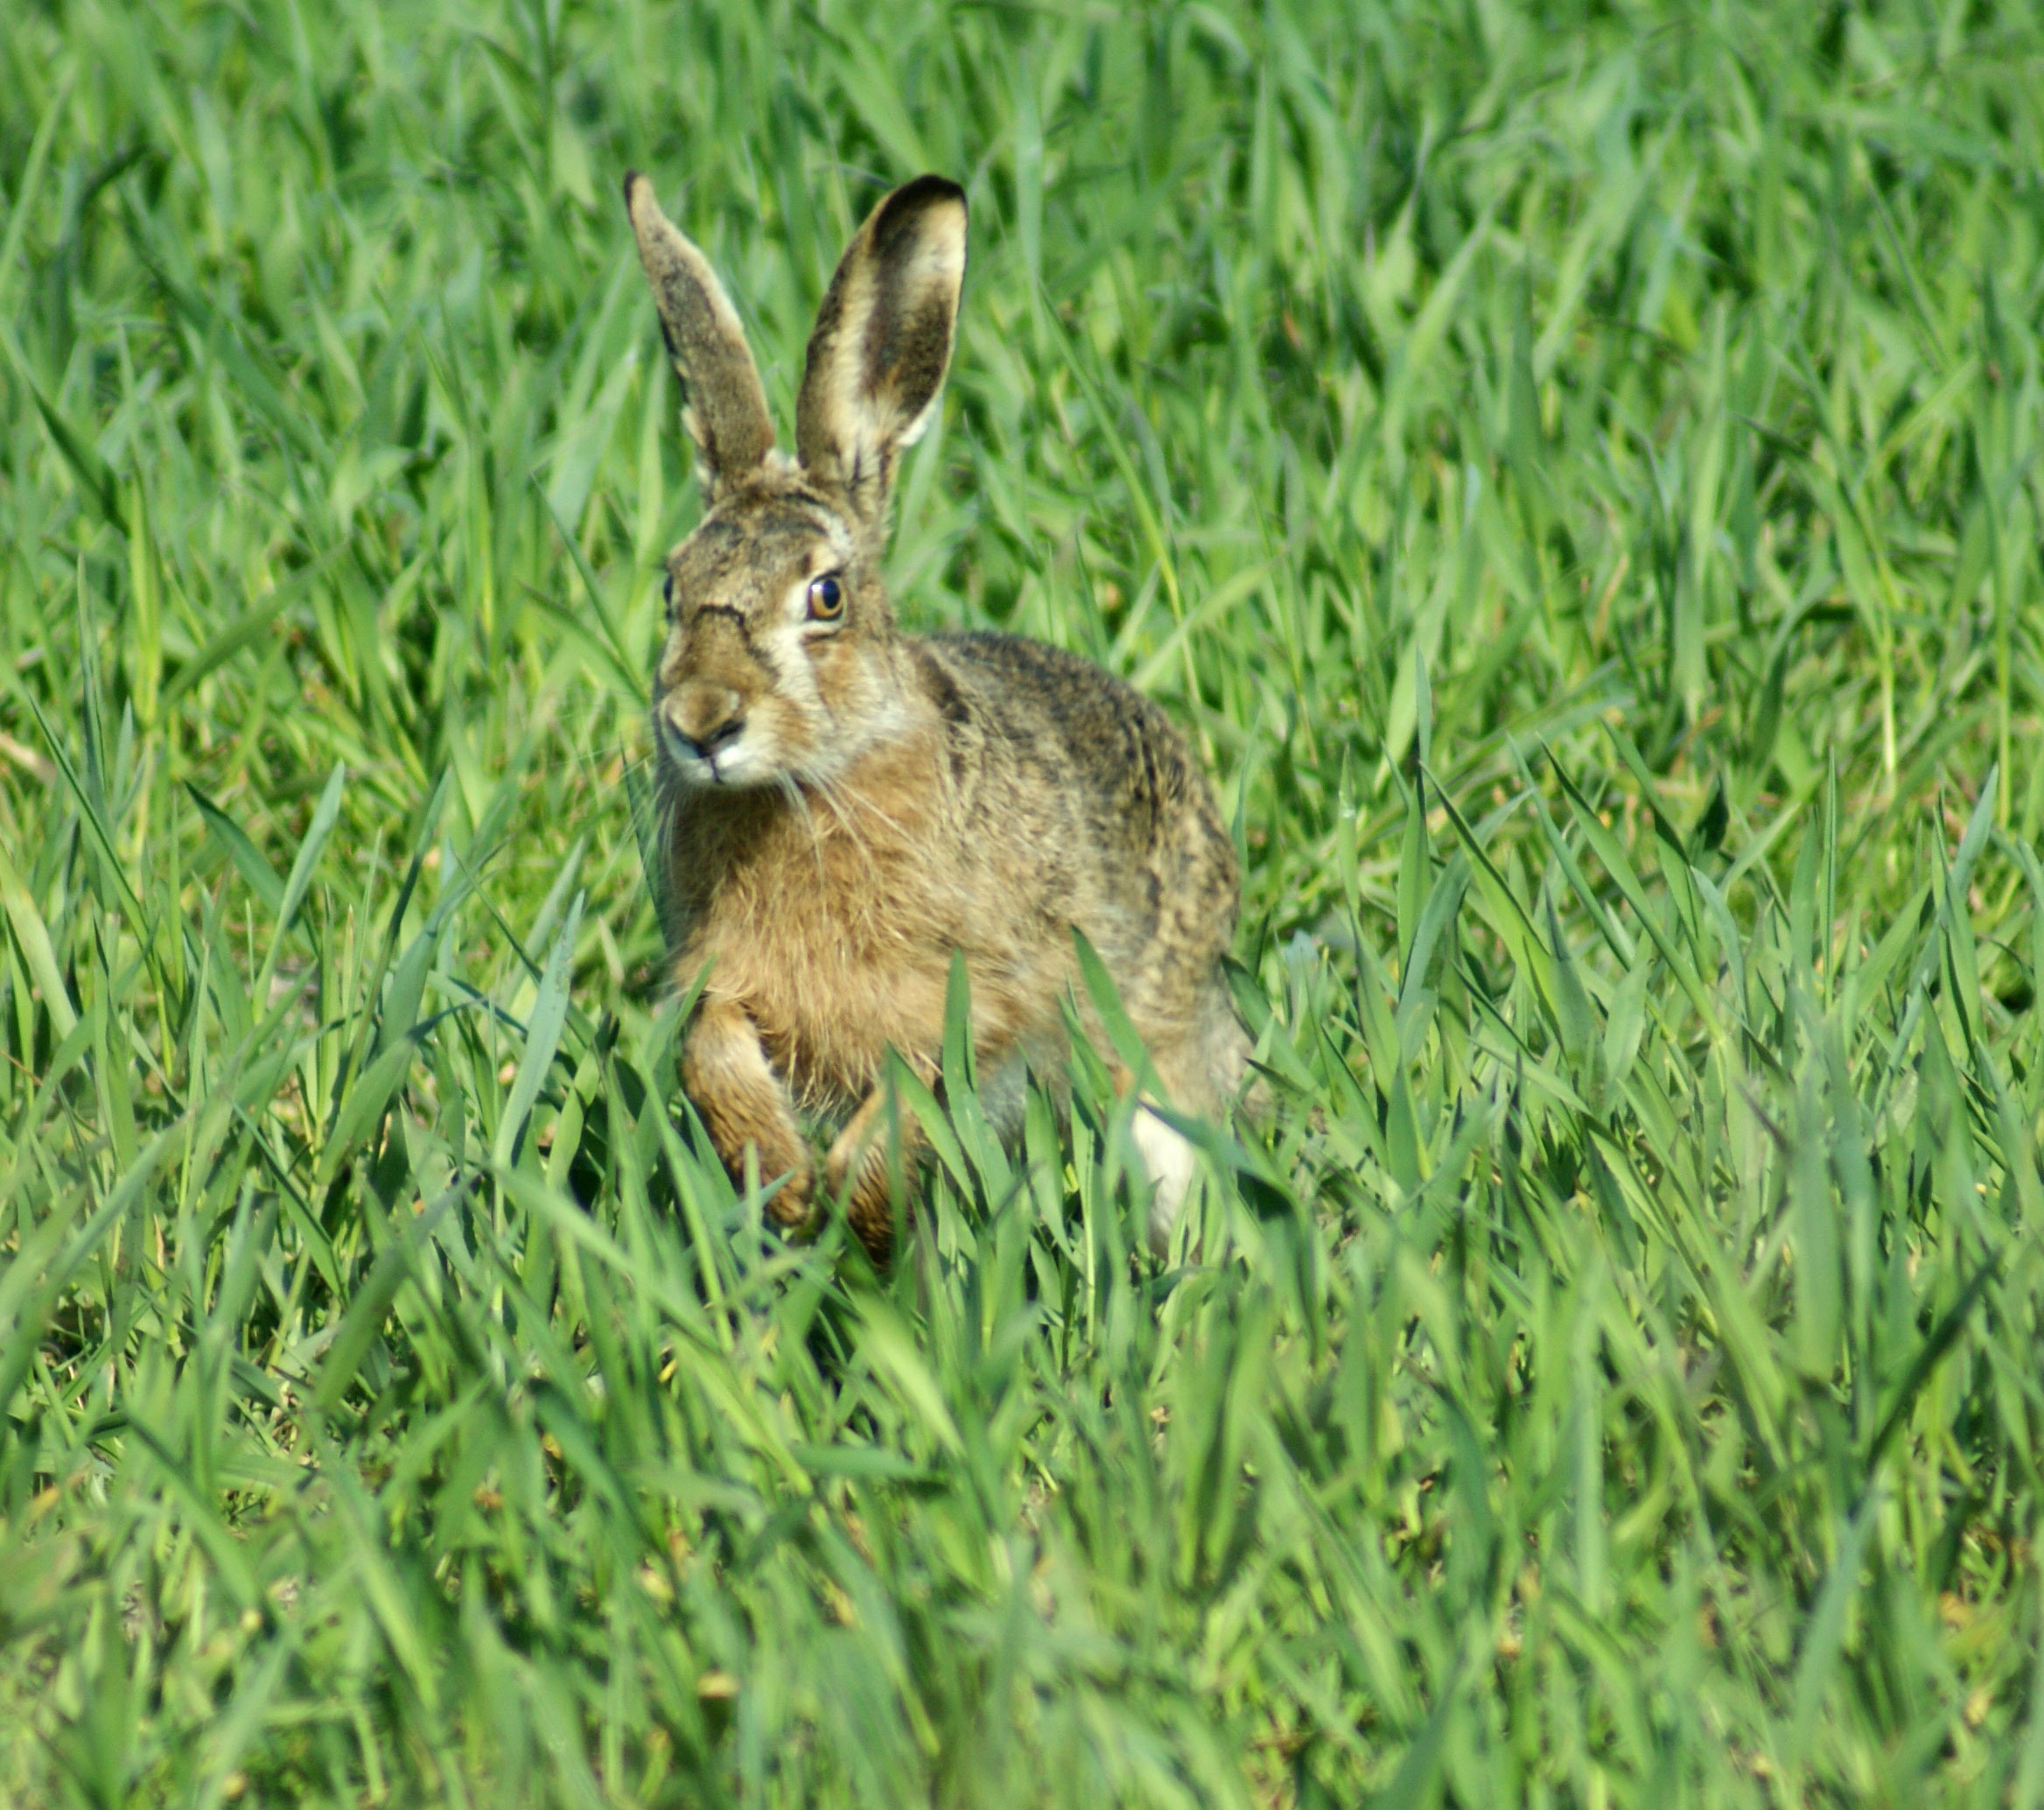
grass, lawn, meadow, prairie, wildlife, spring, mammal, fauna, rabbit, hare, grassland, animals, vertebrate, easter, domestic rabbit, rabits and hares